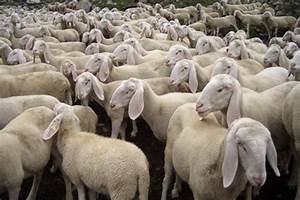
Label: sheep